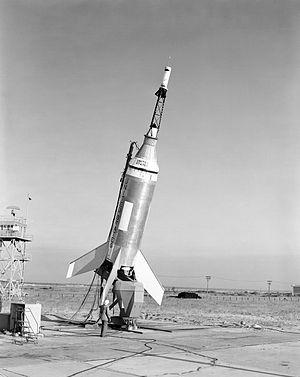
Le programme Mercury est le premier programme spatial américain à avoir envoyé un Américain dans l'espace. Il débute en 1958, quelques mois après la création de l'agence spatiale américaine NASA, et s'achève en 1963. Les objectifs du programme sont de placer un homme en orbite autour de la Terre, d'étudier les effets de l'impesanteur sur l'organisme humain et de mettre au point un système de récupération fiable du véhicule spatial et de son équipage.
La fusée Little Joe est un lanceur développé par l'agence spatiale américaine et utilisé entre 1959 et 1966 pour tester le comportement des vaisseaux spatiaux des programmes américains Mercury et Apollo durant les phases critiques de leur vol, en particulier au moment où la pression aérodynamique est maximale. Little Joe a été utilisée pour la qualification en vol de la tour de sauvetage et du déploiement des parachutes.